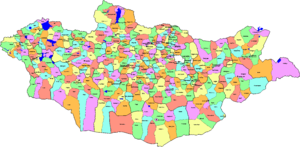
Un sum ou soum est une division administrative de deuxième niveau en Mongolie, après l'aïmag. Ce type de subdivision semble avoir été formalisé sous le régime des ligues et bannières de la Dynastie Qing, des Mandchous qui contrôlaient la Chine incluant la Mongolie et Touva. En Mongolie-Intérieure, on utilise les translittérations Soum ou sumu.